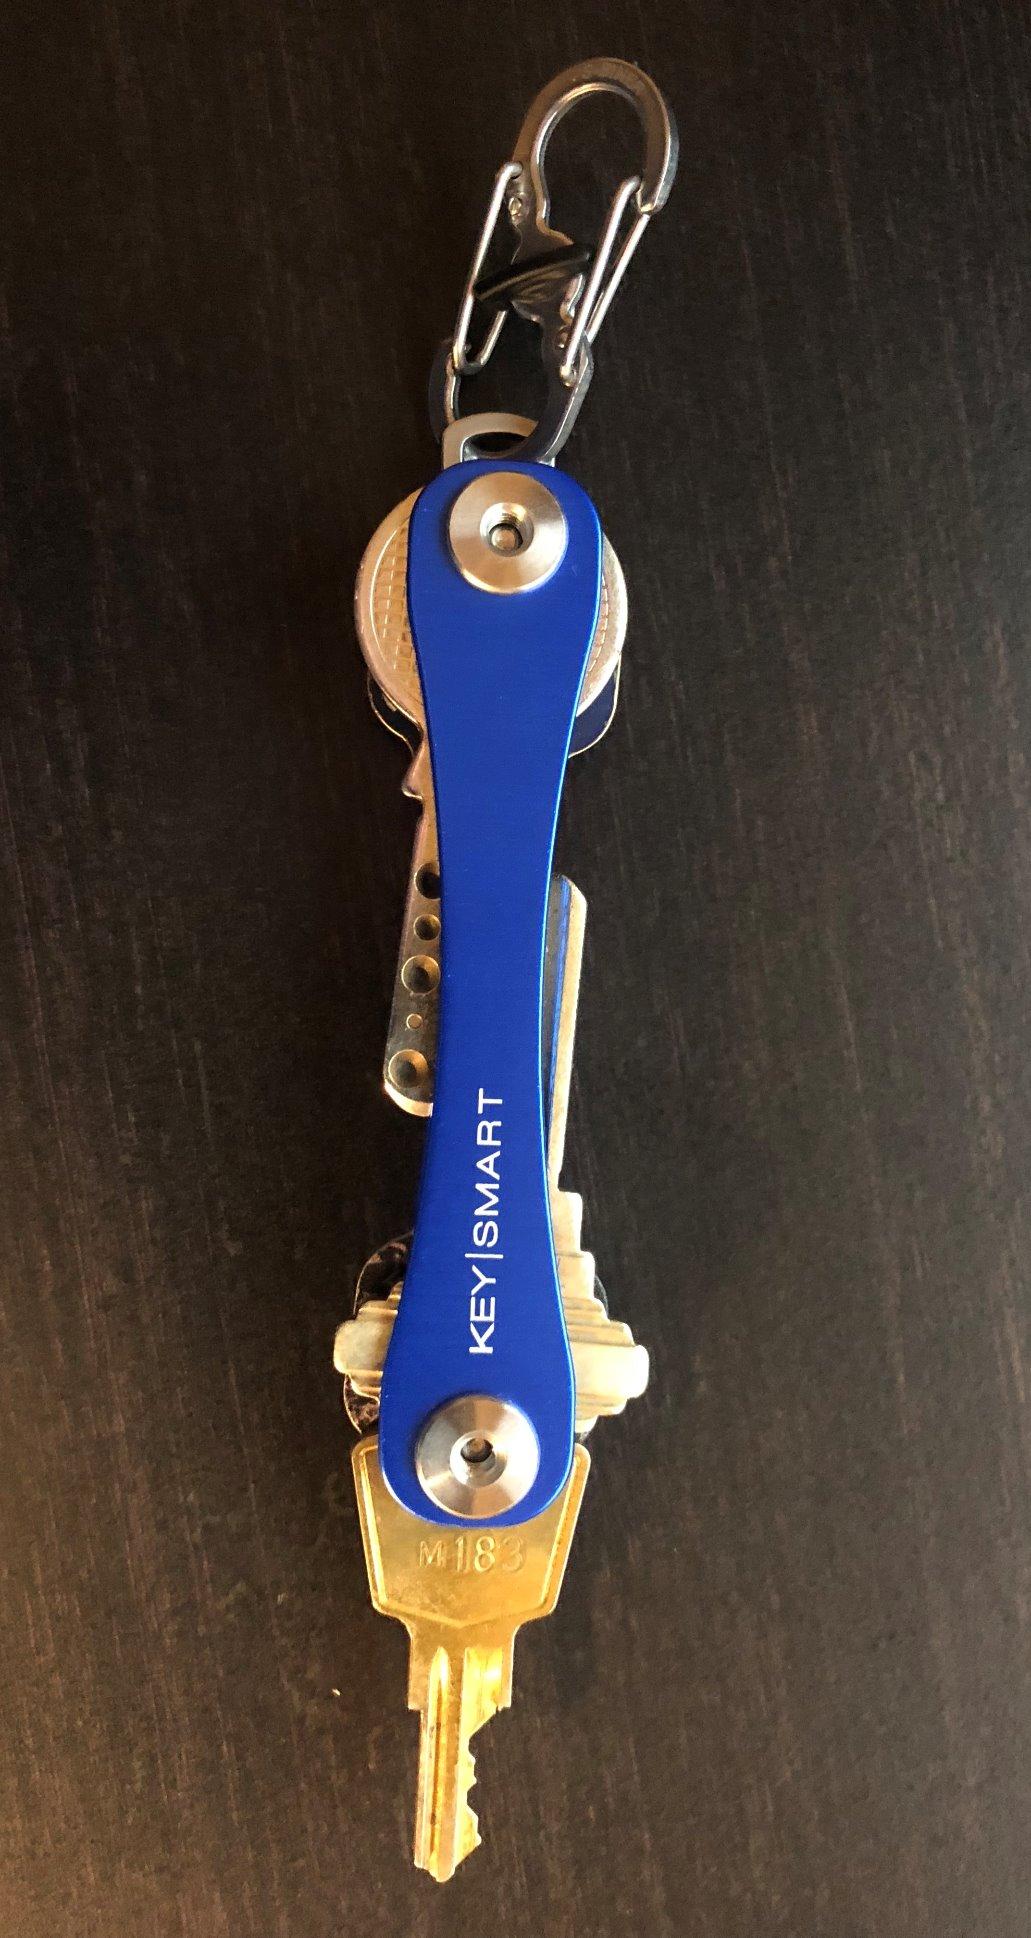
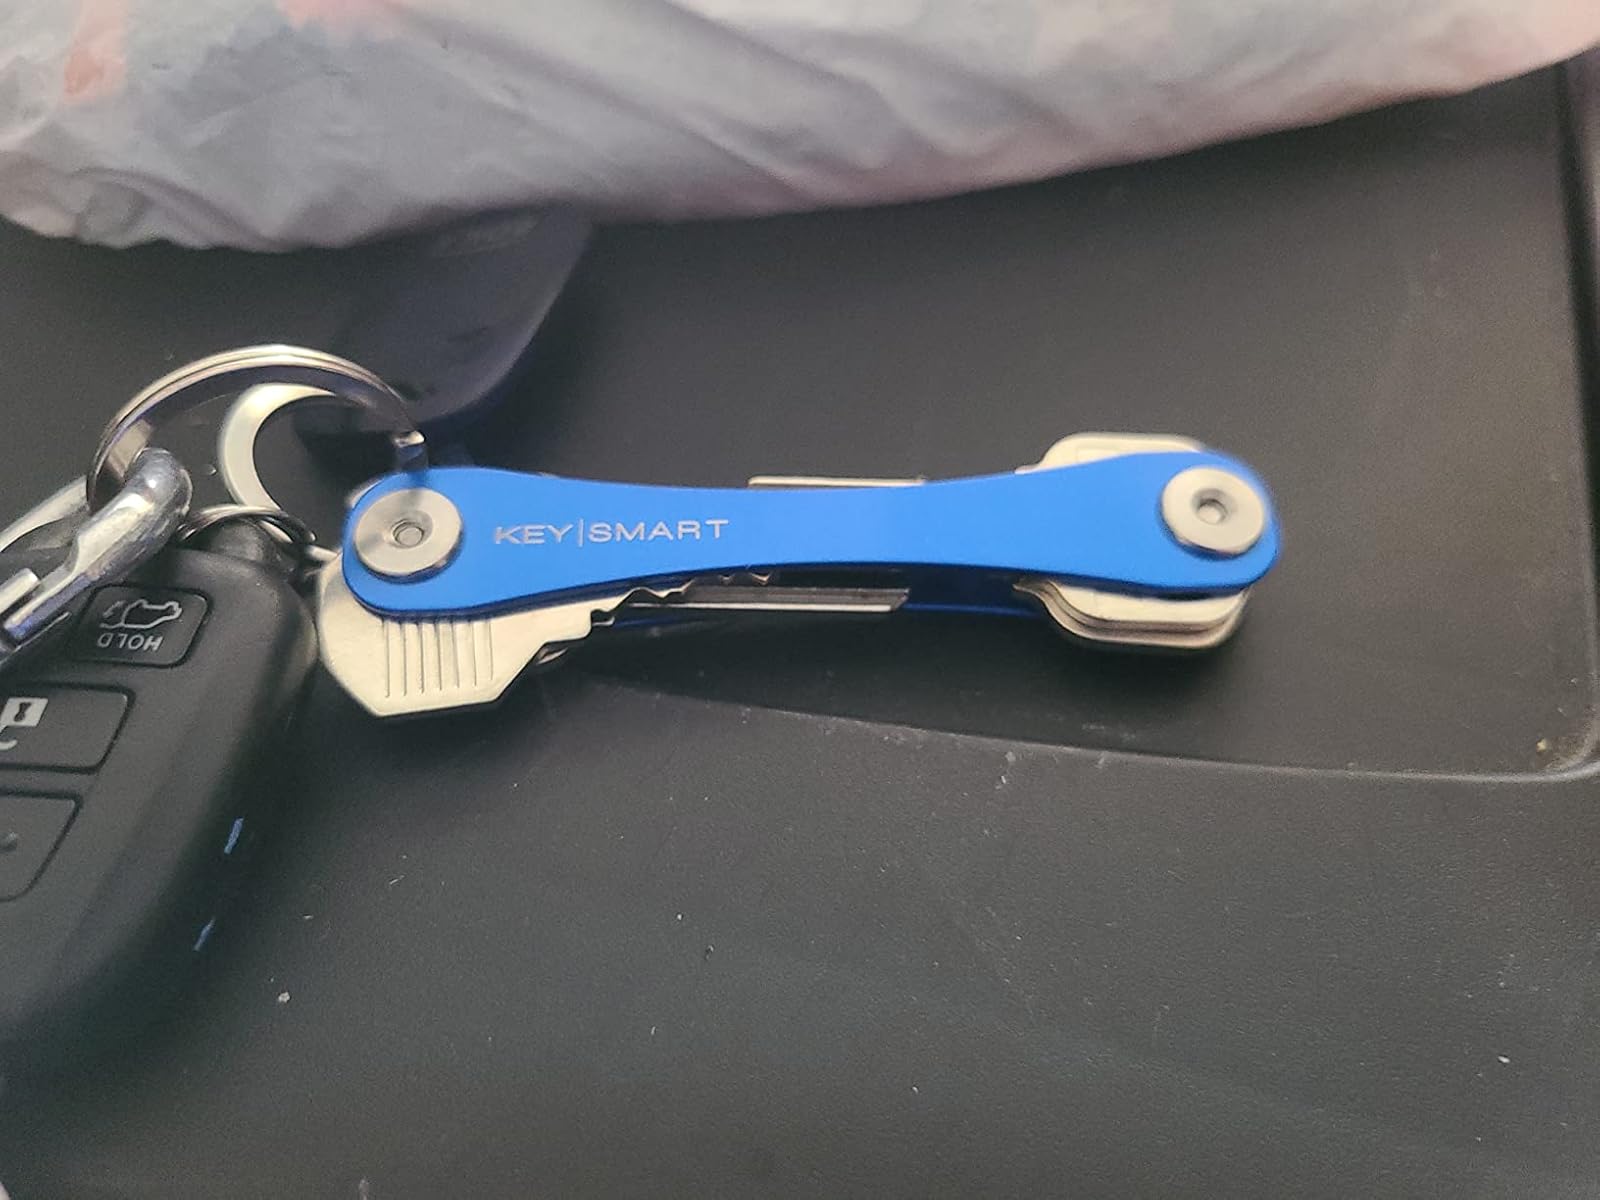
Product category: accessories_keychain
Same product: yes